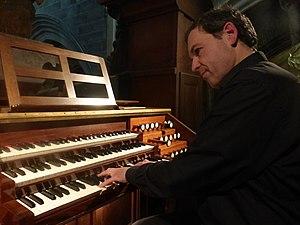
Cette photo montre l'organiste classique Thilo Muster en concert en 2014 à la Basilique St-Michel de Bordeaux
Thilo Muster est un organiste d'origine allemande. Il vit et travaille à Bâle en Suisse.